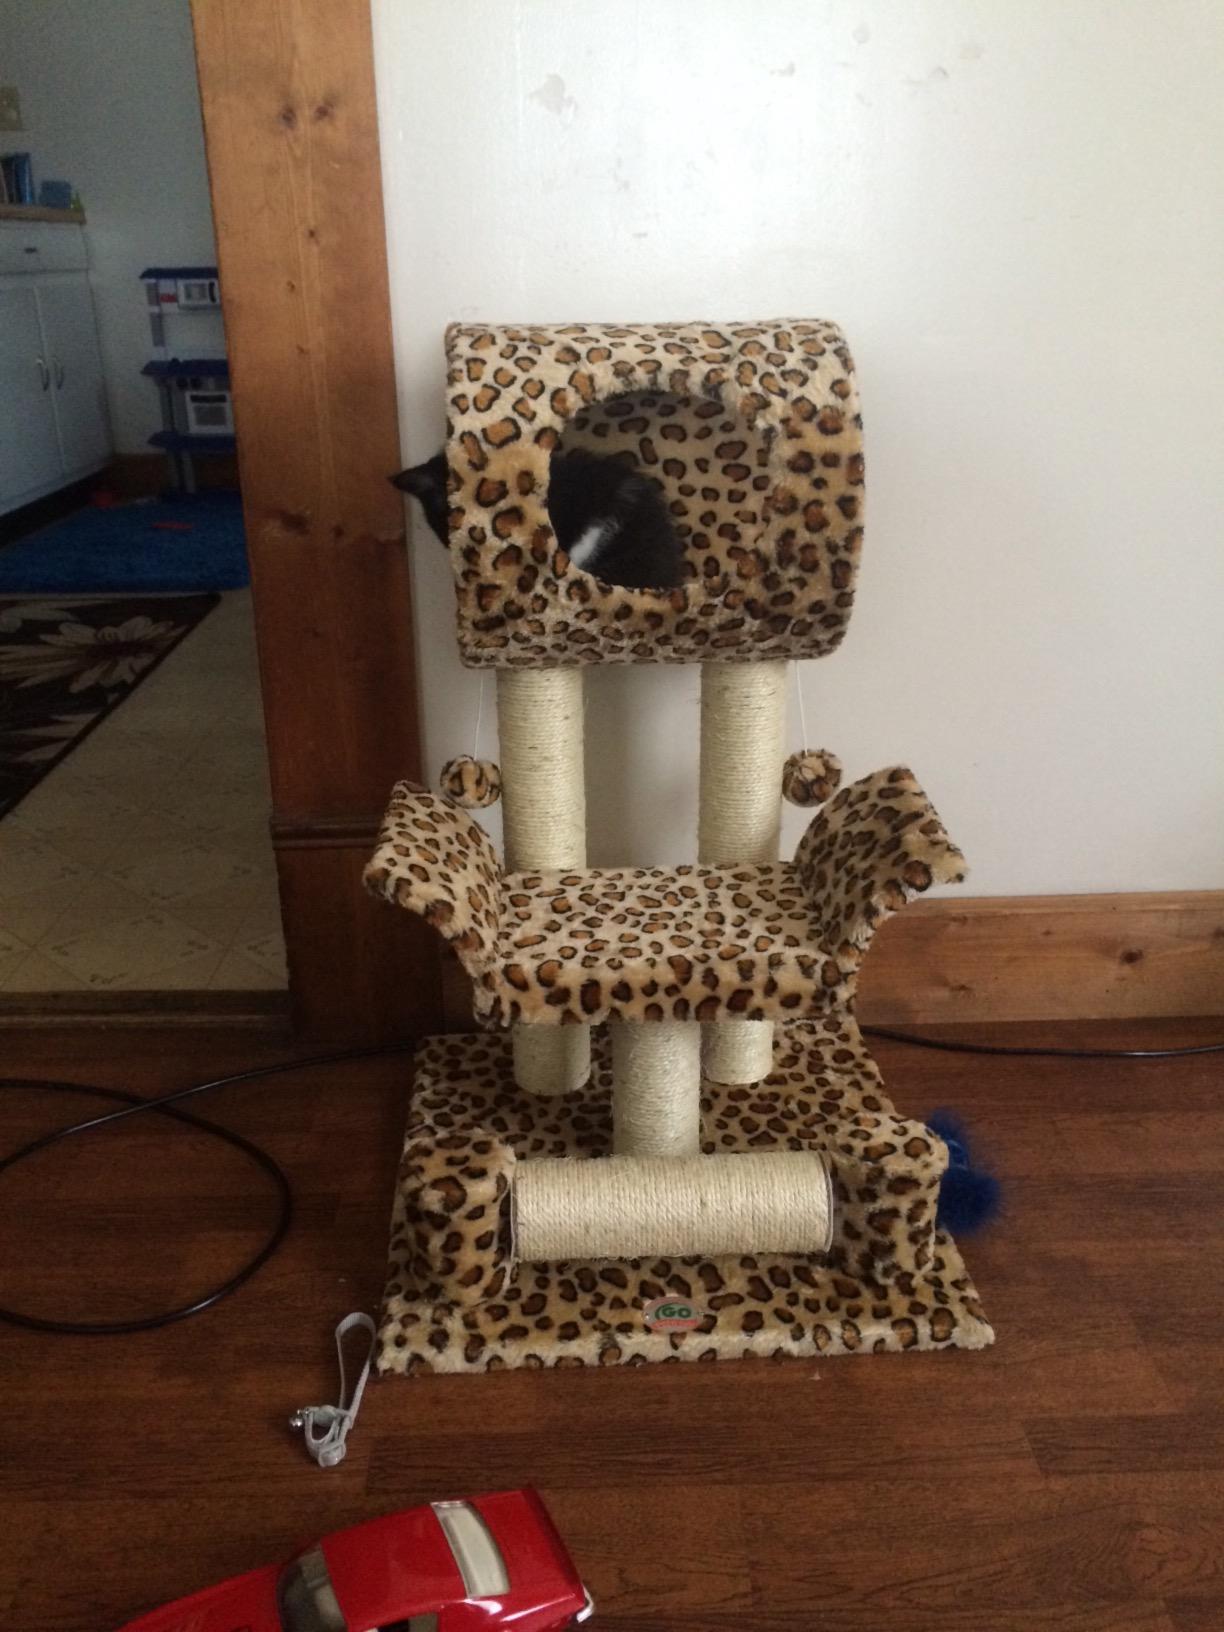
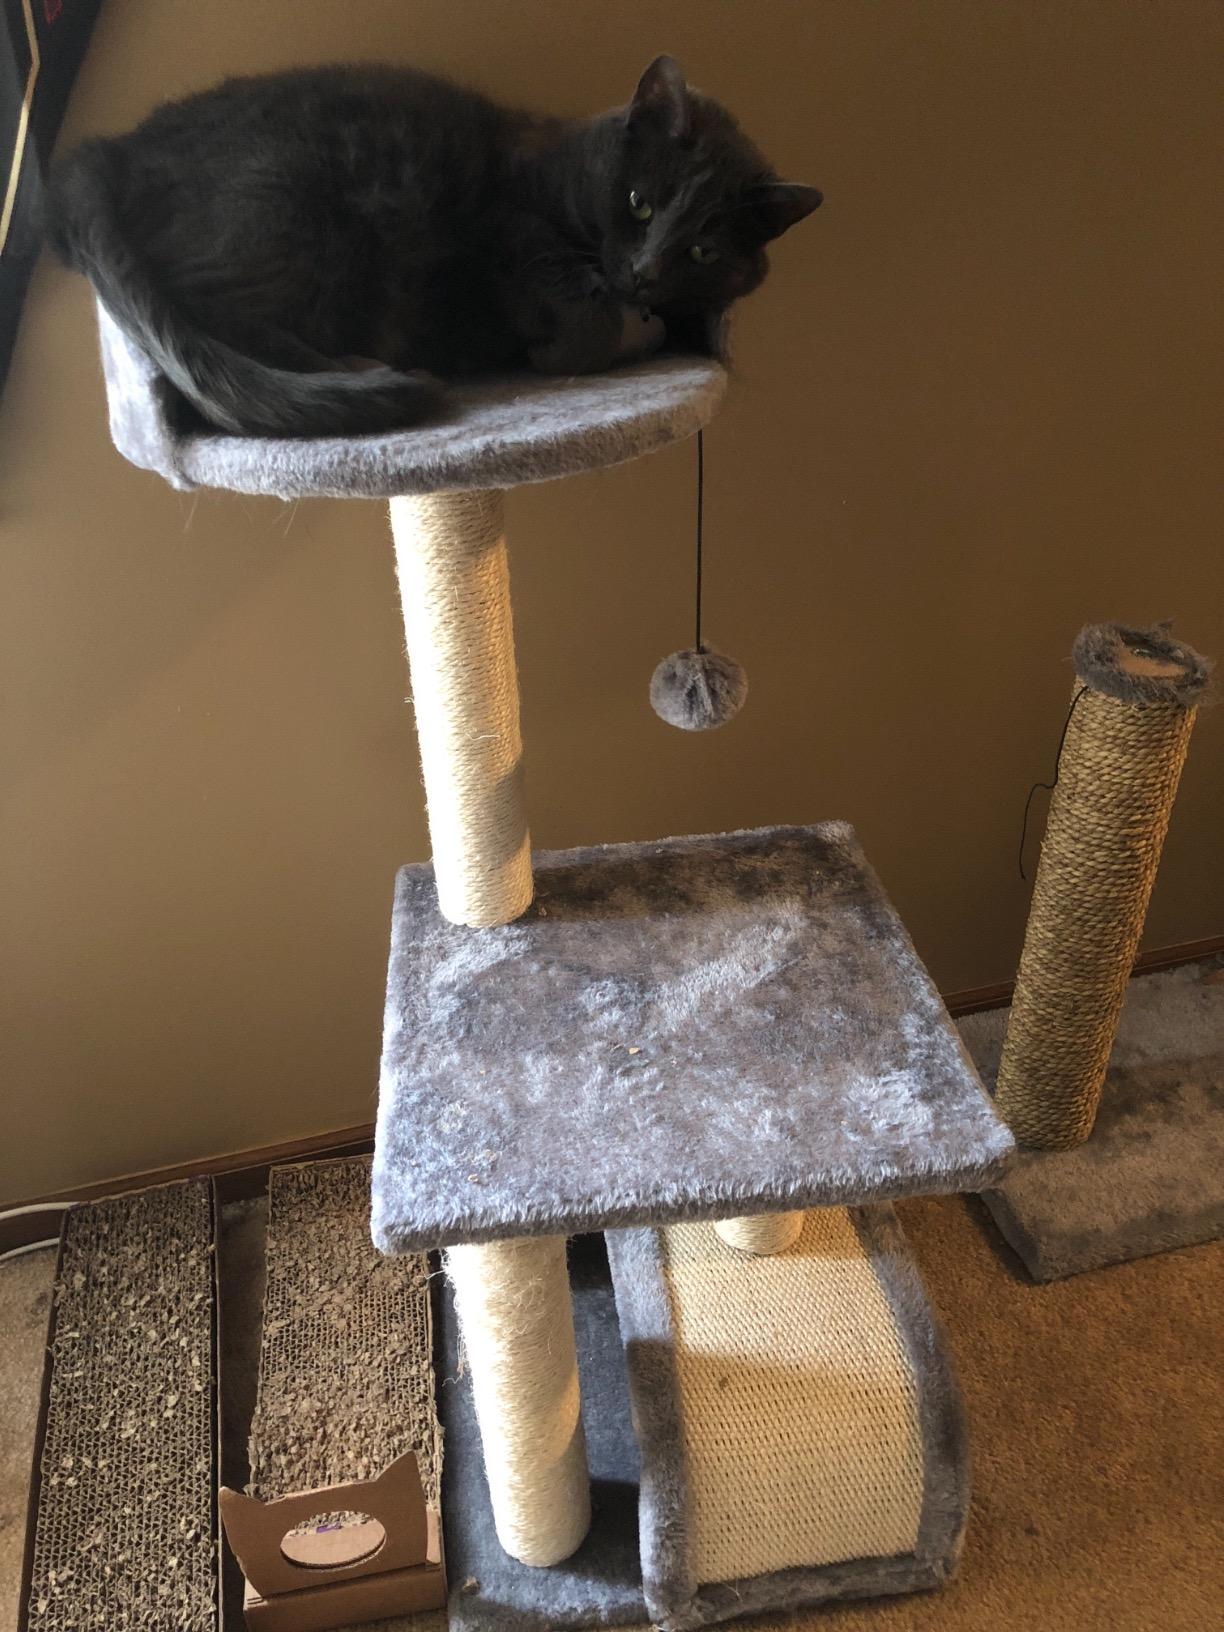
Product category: items_cat tree
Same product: no